Hemerodromiinae

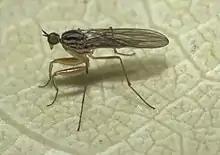
"Chelipoda" sp. from New Zealand

Hemerodromiinae are a worldwide group of predatory flies in the family Empididae with raptorial forelegs.